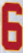
Number: 6